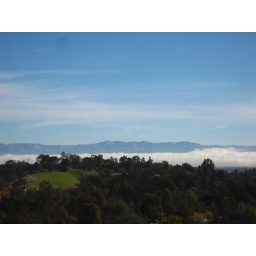
bed of clouds over silicon valley, now I wished I had done Montebello or Page Mill for a better view!